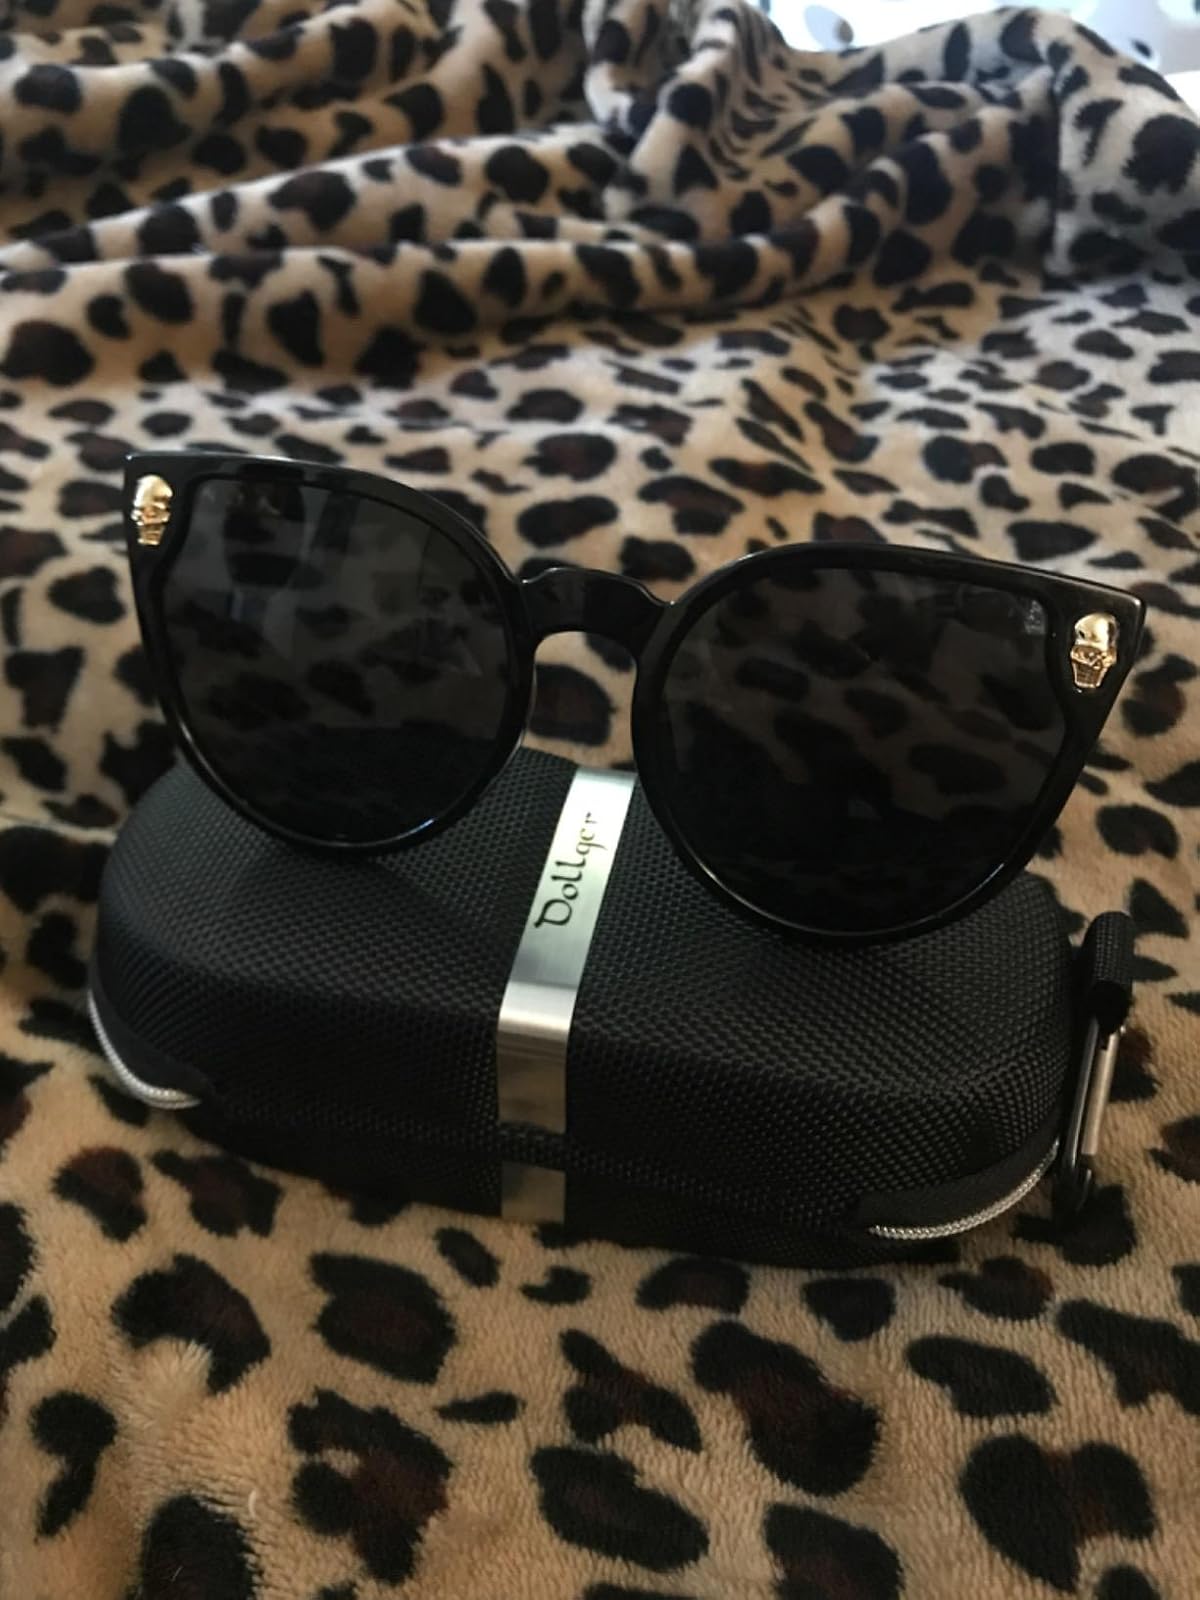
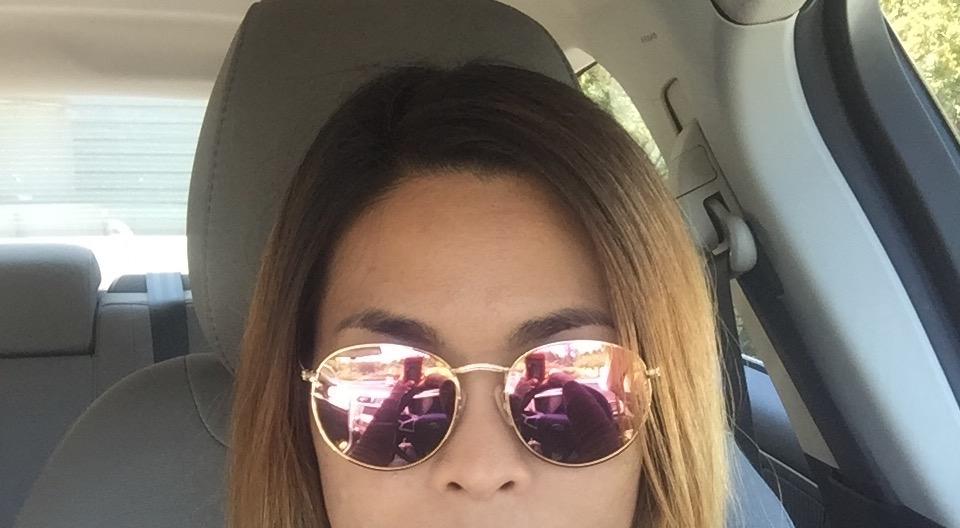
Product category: accessories_sunglasses
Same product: no